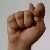
The image shows a hand gesture representing the letter 'T' in Indian Sign Language.